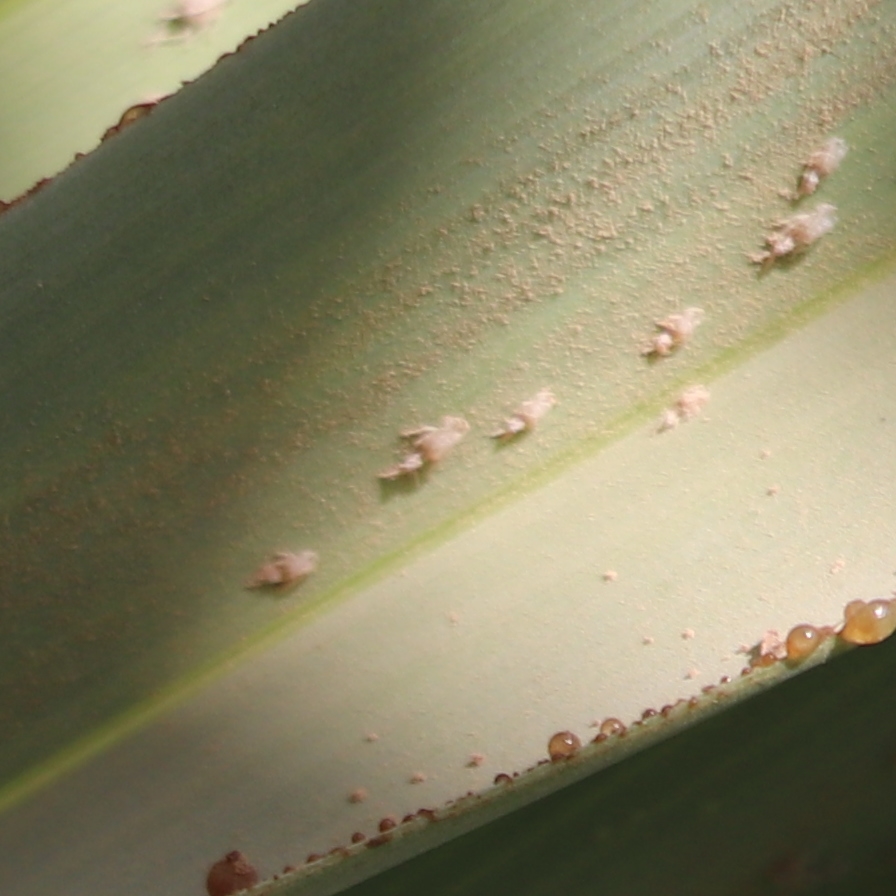
Label: Dubas